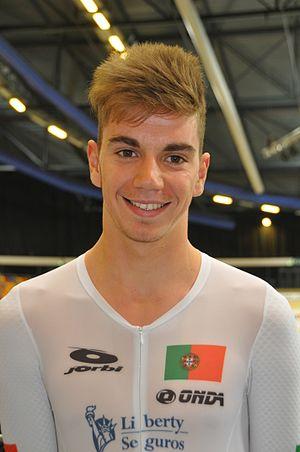
Ivo Emanuel Alves Oliveira, né le 5 septembre 1996 à Vila Nova de Gaia, est un coureur cycliste portugais, qui participe à des compétitions sur route et sur piste. Il est membre de l'équipe UAE Emirates depuis 2019. Il a obtenu ses principaux résultats sur piste en devenant notamment vice-champion du monde de poursuite en 2018.